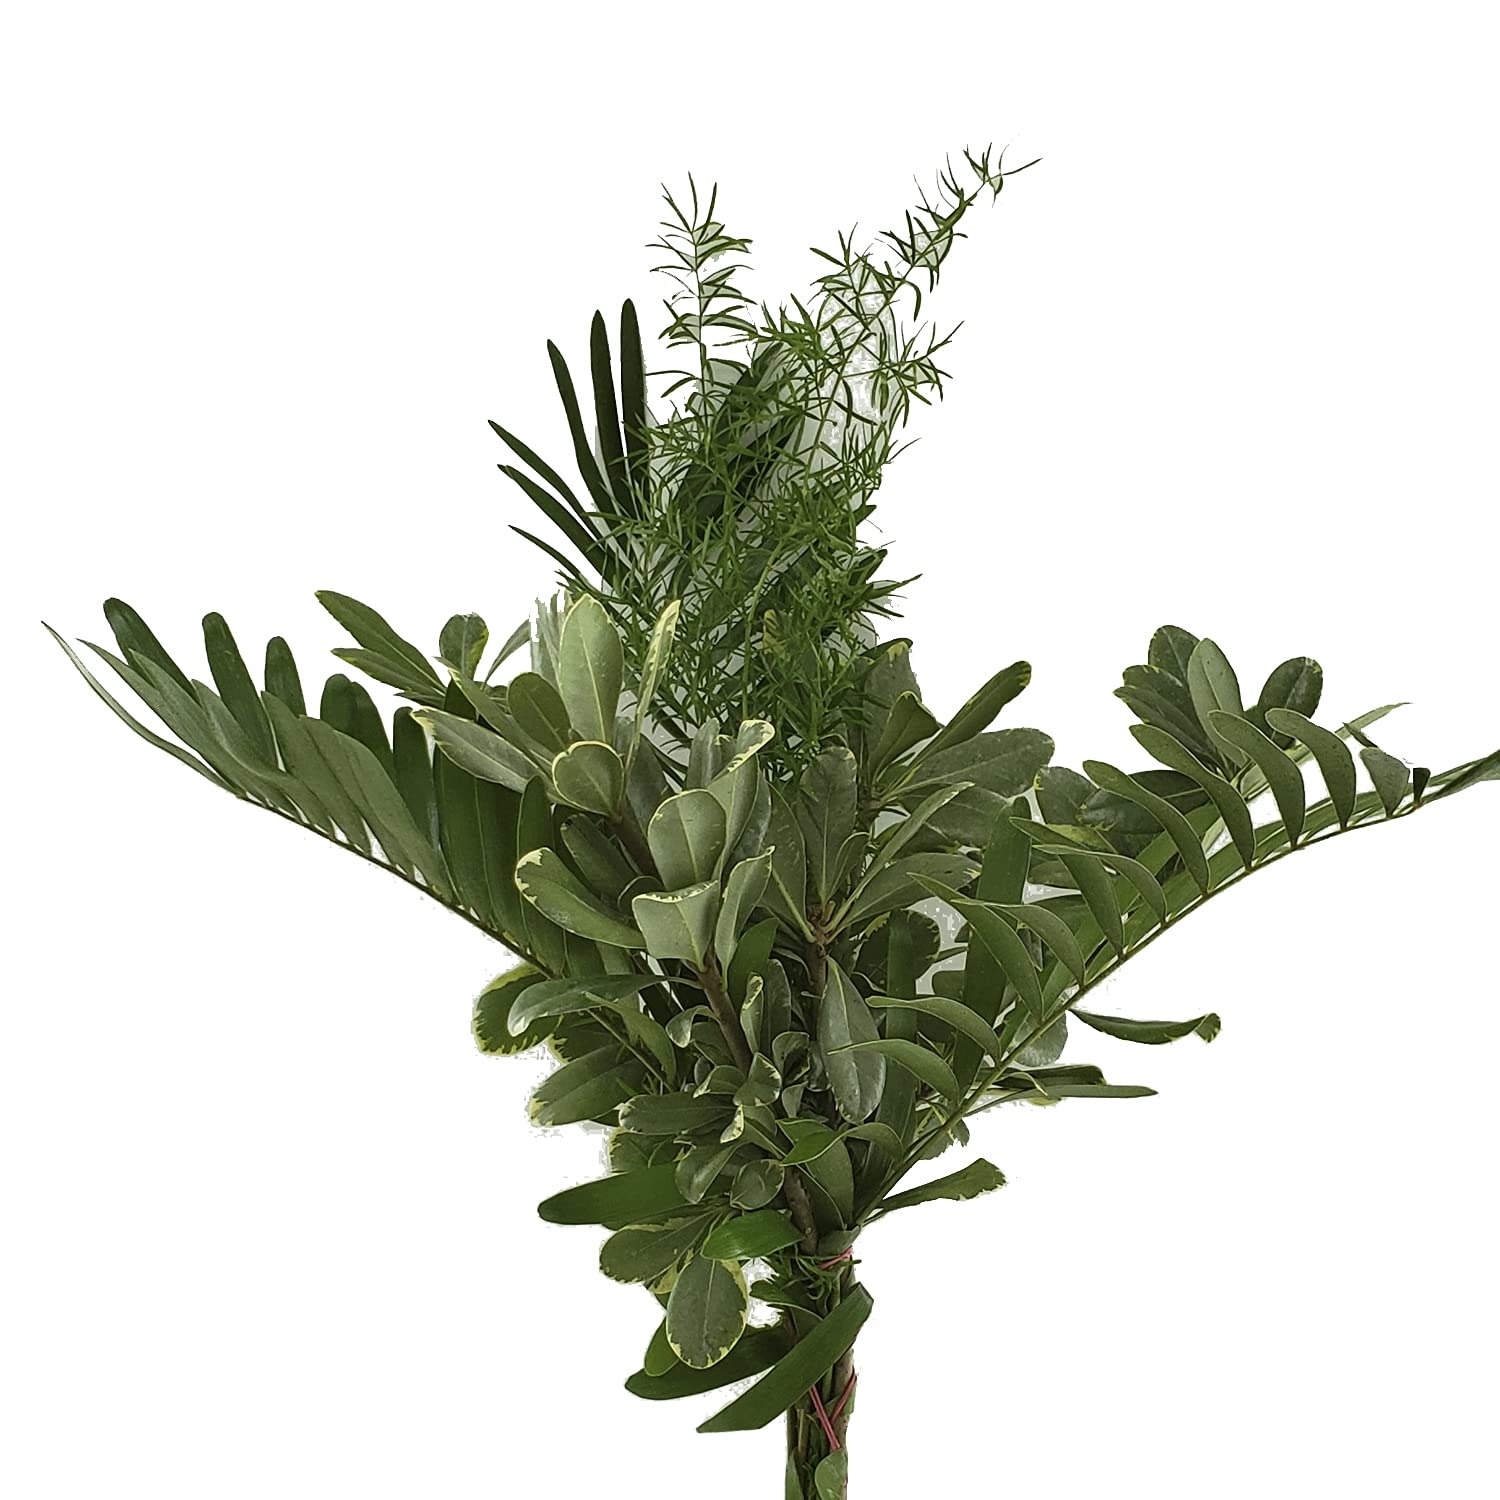
Item Name: Simple Greens Bouquet | 10-Pack | Fresh Cut Greenery For Delivery By Bloomingmore | Home, Office, Birthday, Wedding Decor, DIY, Party Event, Housewarming, Teacher and Engagement
Product Description: Simplify your life by filling your home with stunning fresh greenery. The Simple Greens Bouquet is packed with beautiful, fresh greens. You will charm your loved ones when they see all the lovely arrangements you create with greenery. Bouquet includes: 3 Conntie, 2 Sprengeri, 3 Variegated Pittosporum
Value: 1.0
Unit: Count

Price: 166.98